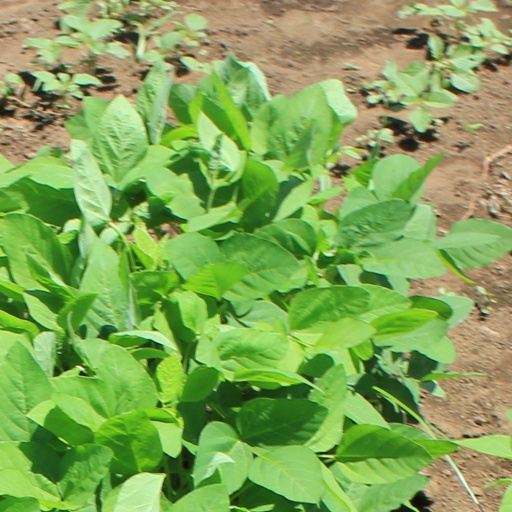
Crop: soybean